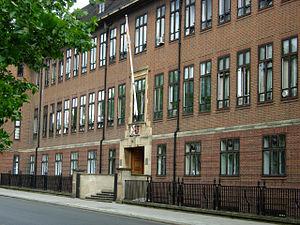
Le Royal Veterinary College est une école vétérinaire anglaise intégrée à l'université de Londres. Il a été fondé en 1791 et fait partie de cette université depuis 1949. C'est la plus ancienne des sept écoles vétérinaires du Royaume-Uni.